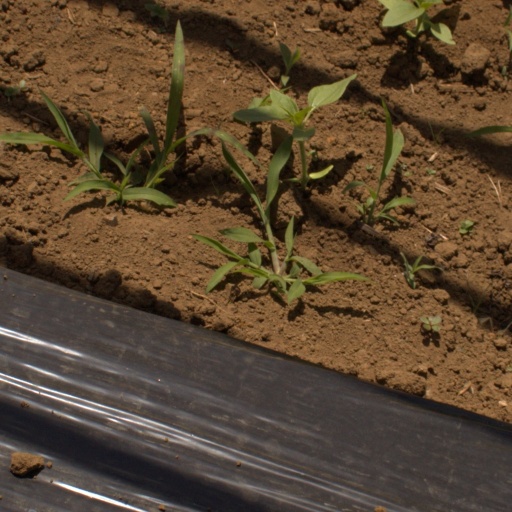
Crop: Jerusalem artichoke